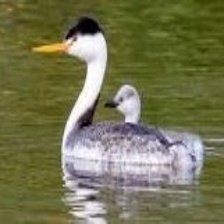
Species: CLARKS GREBE
Scientific name: AECHMOPHORUS CLARKII